Ichikawa Omezō as a Pilgrim and Ichikawa Yaozō as a Samurai (Toyokuni I)

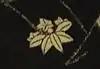
"kaemon" detail

Both the name cartouche in the upper left-hand corner and the "kaemon" (替紋) personal crest appearing on the kimono arms of the crouching figure in the foreground identify him as Ichikawa Yaozō III (市川八百蔵) (1747–1818). Yaozō, whose professional debut was in 1760, came from a family of kabuki performers. He trained with two very different masters: celebrated "onnagata" (female role actor) Segawa Kikunojō II, and "aragoto" ('rough style') master Ichikawa Danjūrō V. He was particularly admired for his performance of "wajitsu" (calm, clever male hero) roles, and for his portrayal of young women. He appears in several prints by Toyokuni, as well as in prints by Katsukawa Shunkō, Katsukawa Shun'ei and Sharaku.